Critical and Historical Essays (Macaulay)

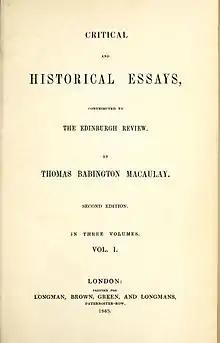
Title page of the 1843 second edition

Critical and Historical Essays: Contributed to the Edinburgh Review (1843) is a collection of articles by Thomas Babington Macaulay, later Lord Macaulay. They have been acclaimed for their readability, but criticized for their inflexible attachment to the attitudes of the Whig school of history.